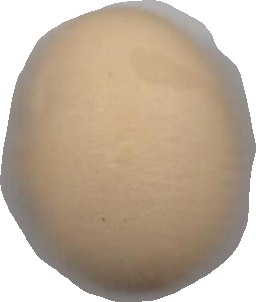
Variety: Grobogan